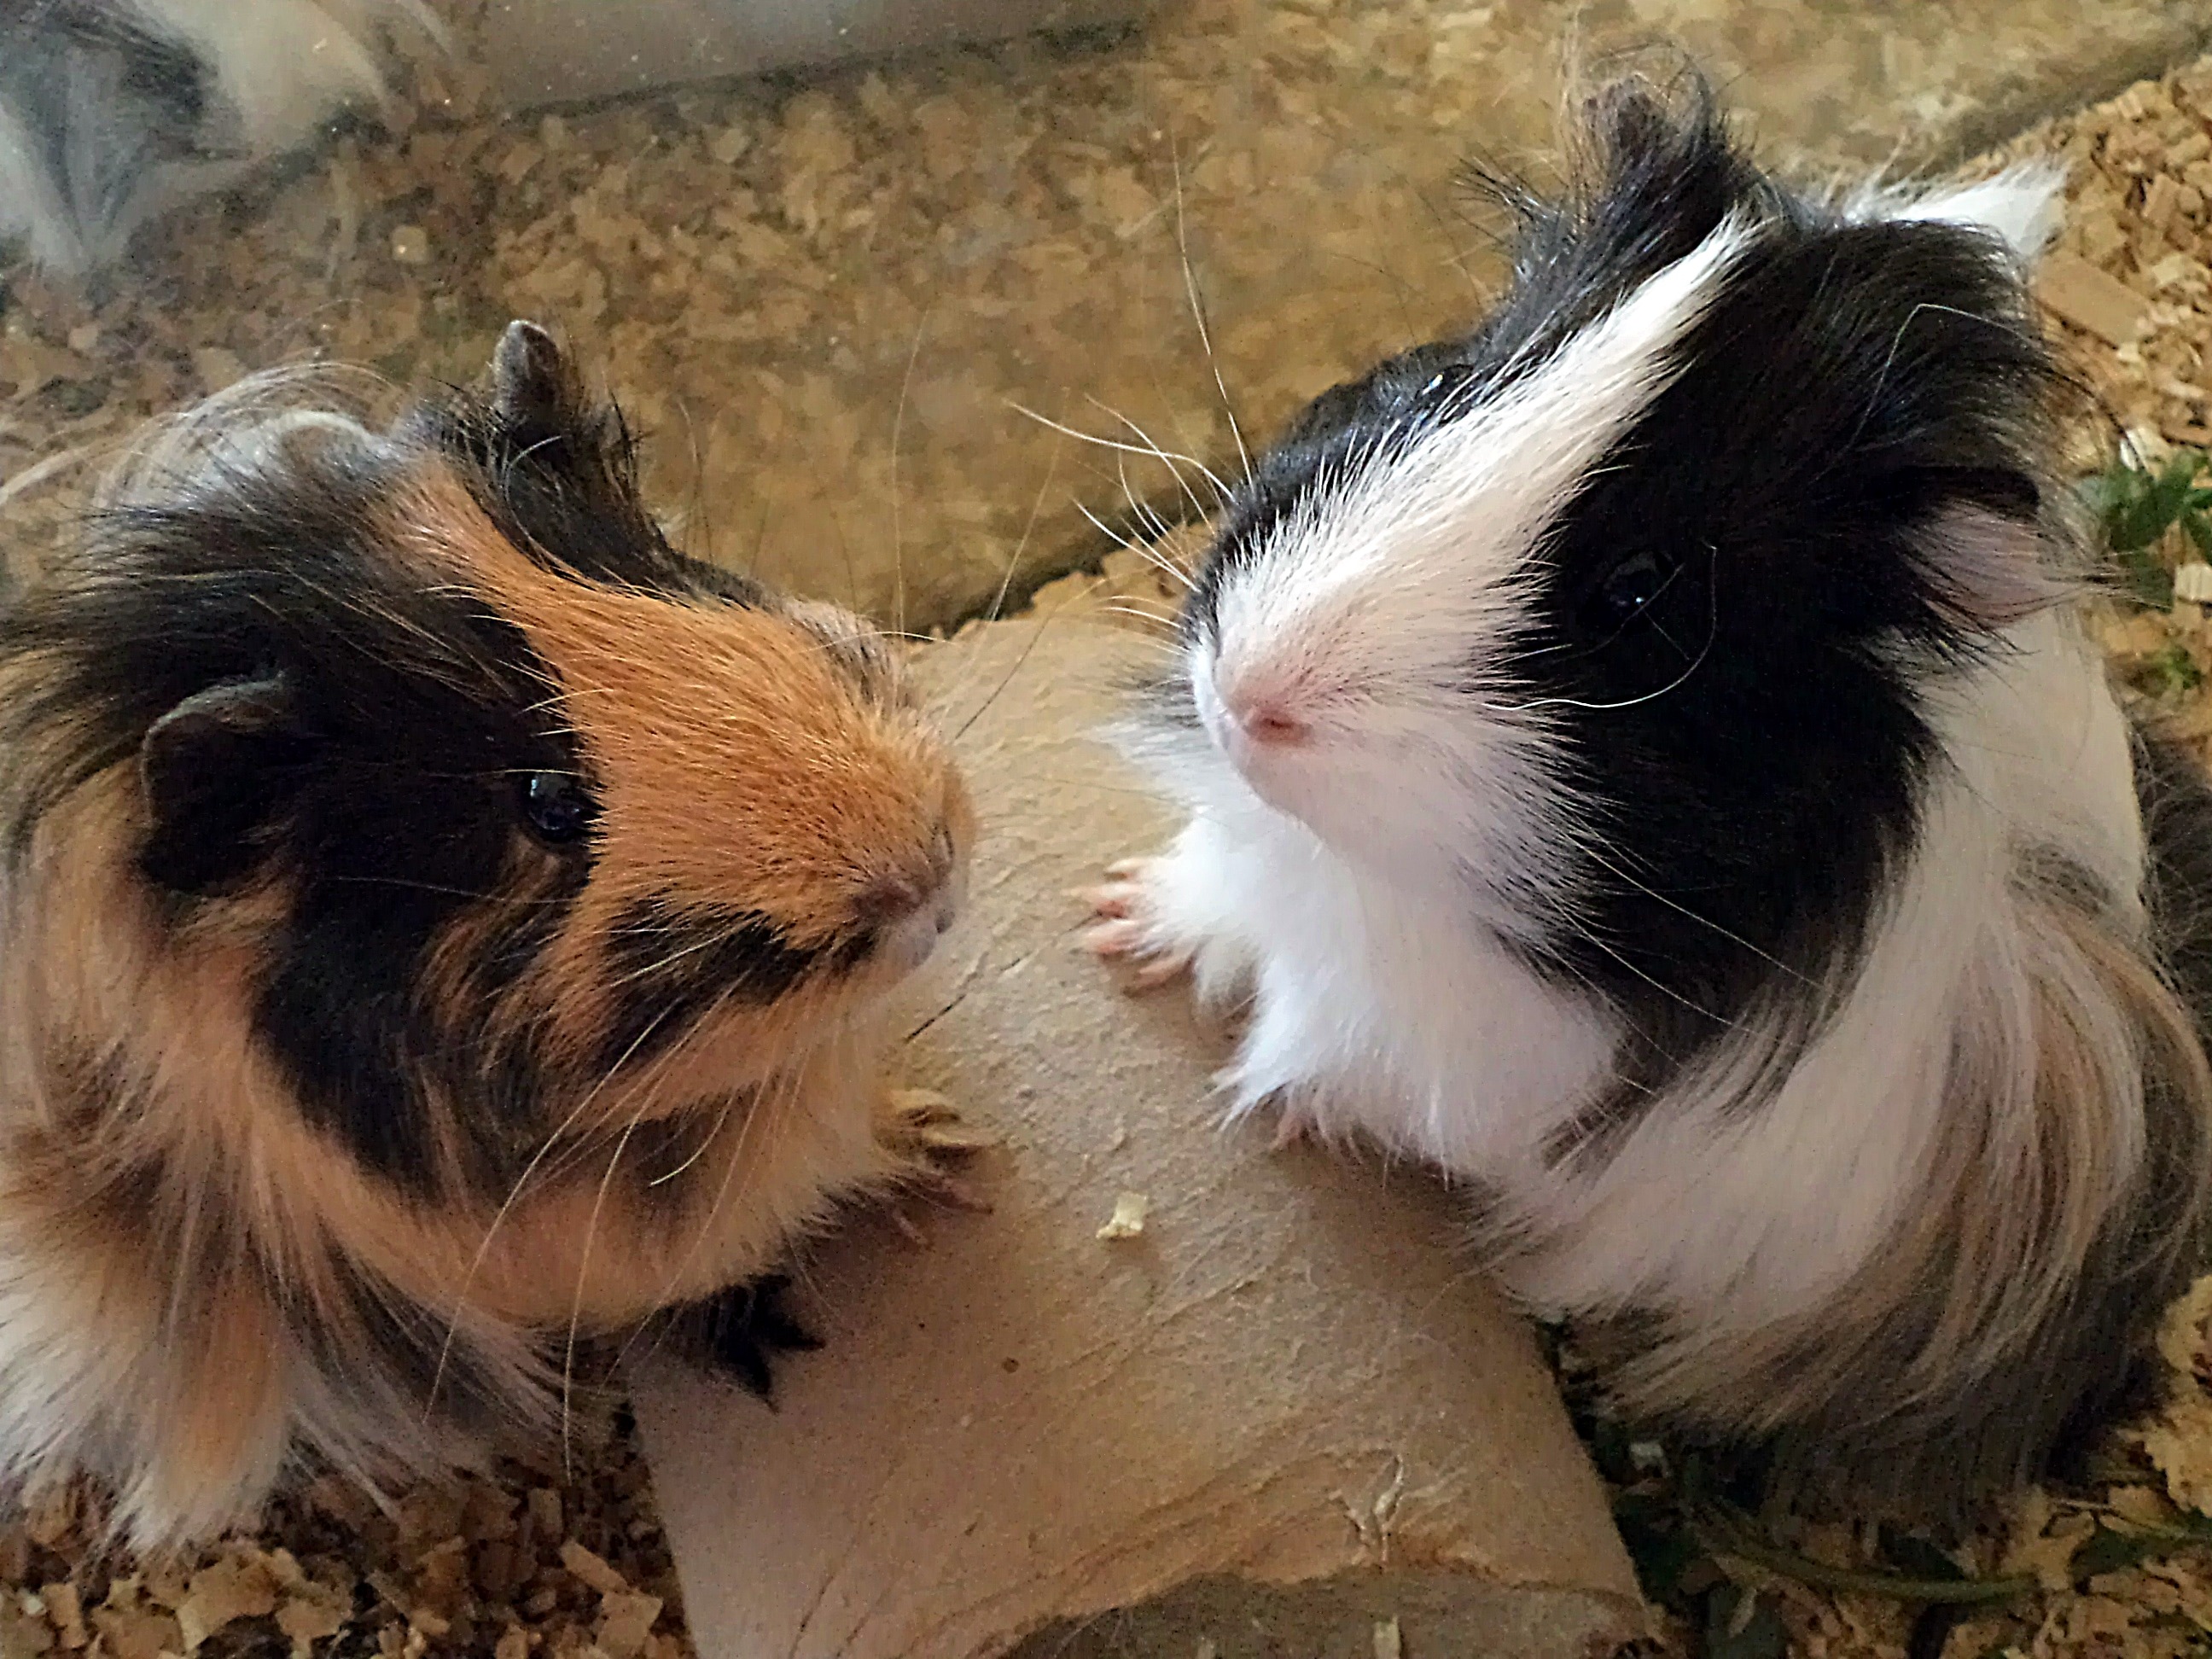
animal, mammal, rodent, fauna, guinea pig, whiskers, vertebrate, gerbil